Battle of Cassel (1328)

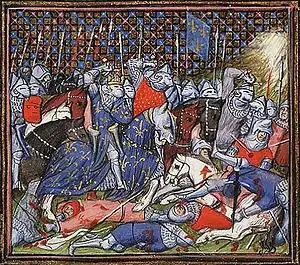
"The battle between the Flemish and the French at Cassel"The Virgil Master, c. 1410

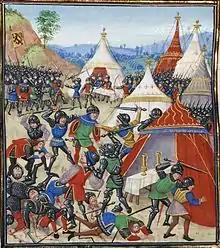
15th century illustration of the battle

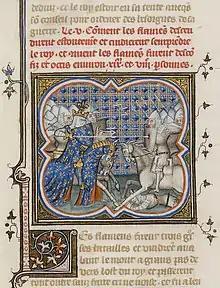
Bataille de Cassel du 23 août 1328

On 23 August 1328, the Battle of Cassel took place near the city of Cassel, 30 km south of Dunkirk in present-day France. Philip VI (King of France from 1328 to 1350) fought Nicolaas Zannekin, a wealthy farmer from Lampernisse. Zannekin was the leader of a band of Flemish rebels. The fighting erupted over taxation and punitive edicts of the French over the Flemish. The battle was won decisively by the French. Zannekin and about 3,200 Flemish rebels were killed in the battle.